Domestic Disturbance

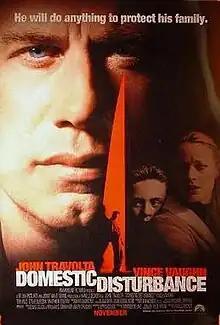
Theatrical release poster

Domestic Disturbance is a 2001 American psychological thriller film directed by Harold Becker and starring John Travolta, Vince Vaughn, Teri Polo, Steve Buscemi, and Matt O'Leary.